Great Fire of London

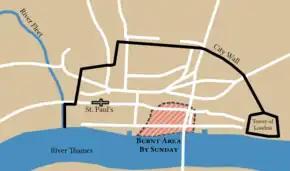

A little after midnight on Sunday, 2 September 1666, a fire broke out at Thomas Farriner's bakery in Pudding Lane. The occupants, save the family's maidservant, who was too frightened to try, fled through an upstairs window to the house next door. When the house burned down, she became the fire's first victim. Farriner's neighbours tried to douse the fire; after an hour, the parish constables arrived and judged that the adjoining houses should be demolished to prevent further spread. The householders protested, and Lord Mayor Sir Thomas Bloodworth was summoned to give his permission.